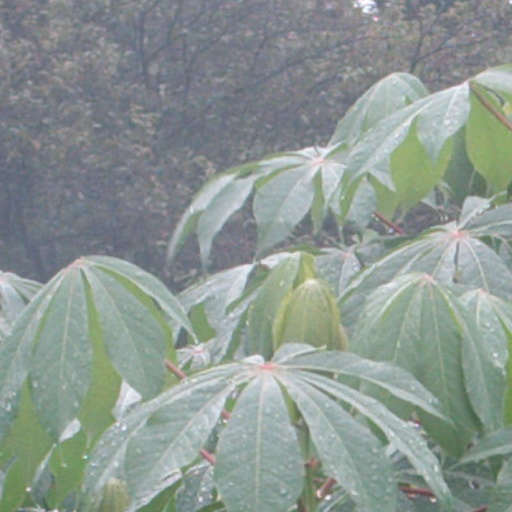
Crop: cassava